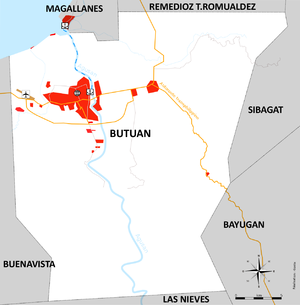
Carte des zones urbaines et des transports de Butuan
Butuan est une ville de la province d'Agusan du Nord, aux Philippines. Avec 309 709 habitants, c'est la 34ᵉ ville la plus importante des Philippines et la 4ᵉ de l'ile de Mindanao.